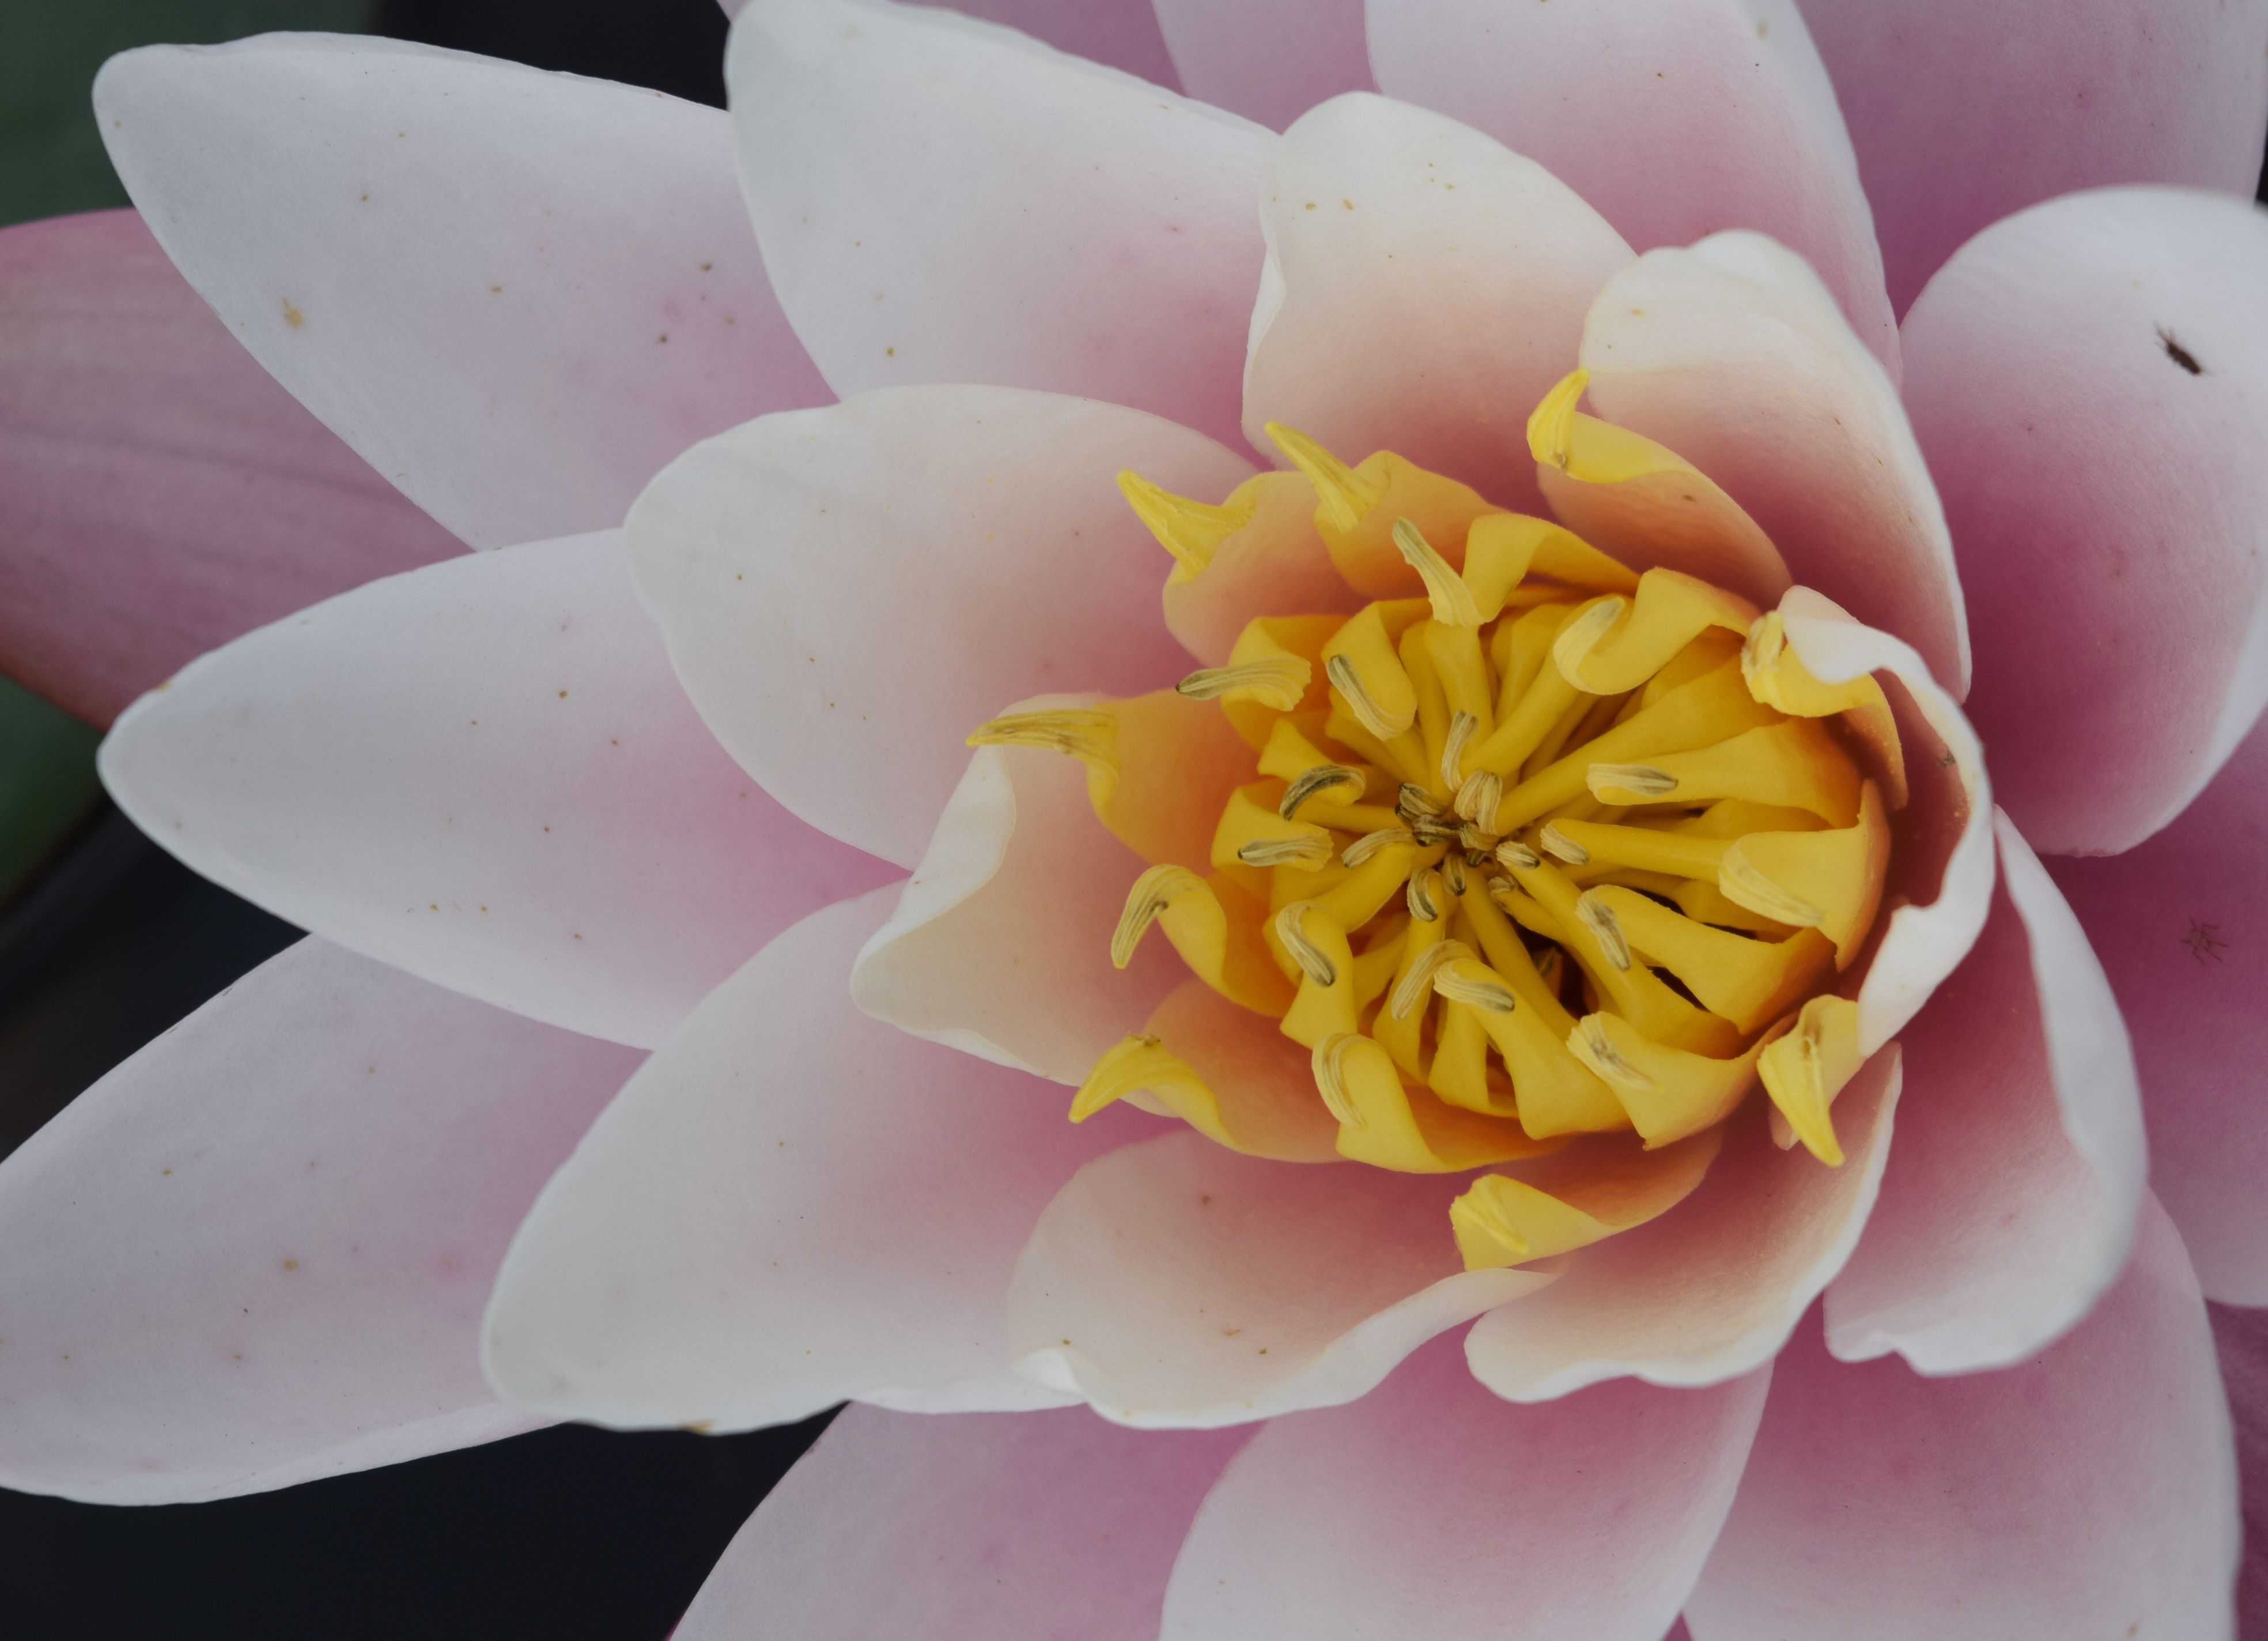
nature, blossom, plant, flower, petal, yellow, garden, pink, flora, flowers, close up, petals, pistil, rosa, macro photography, flowering plant, land plant